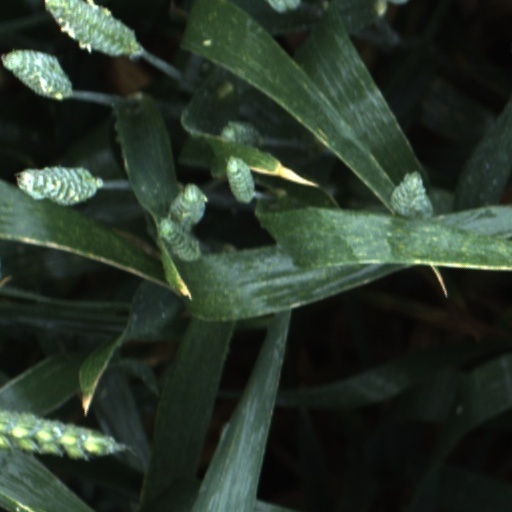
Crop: wheat